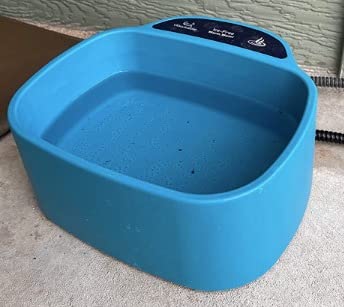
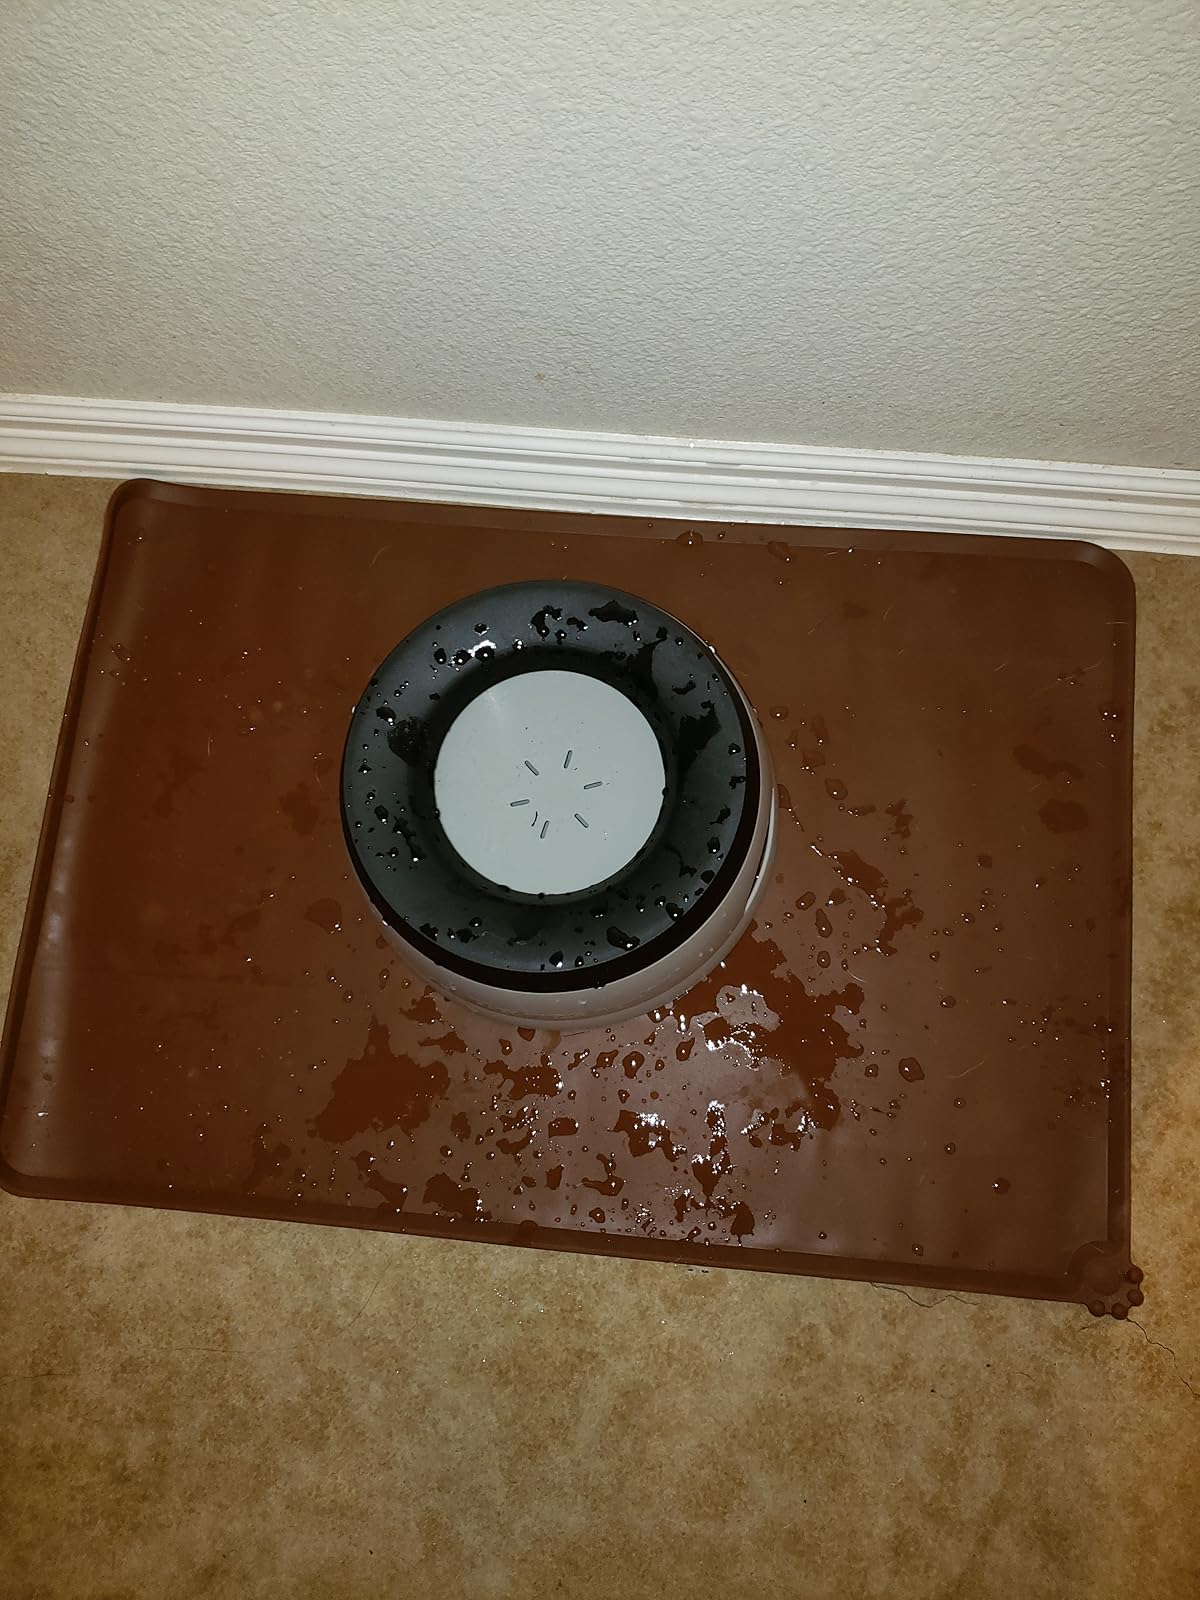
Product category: items_bowl
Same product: no